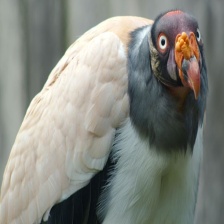
Species: KING VULTURE
Scientific name: SARCORAMPHUS PAPA
ImageNet parent category: vulture